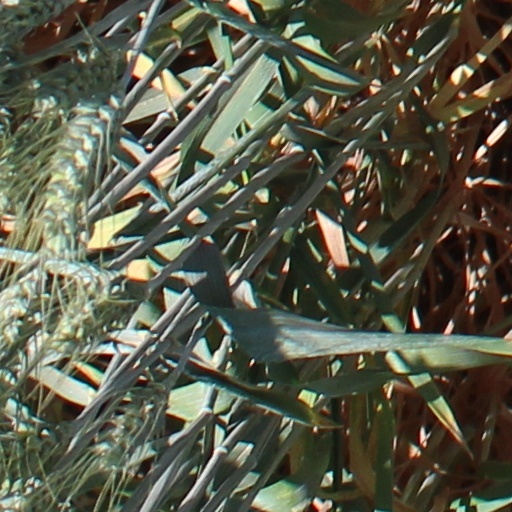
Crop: wheat